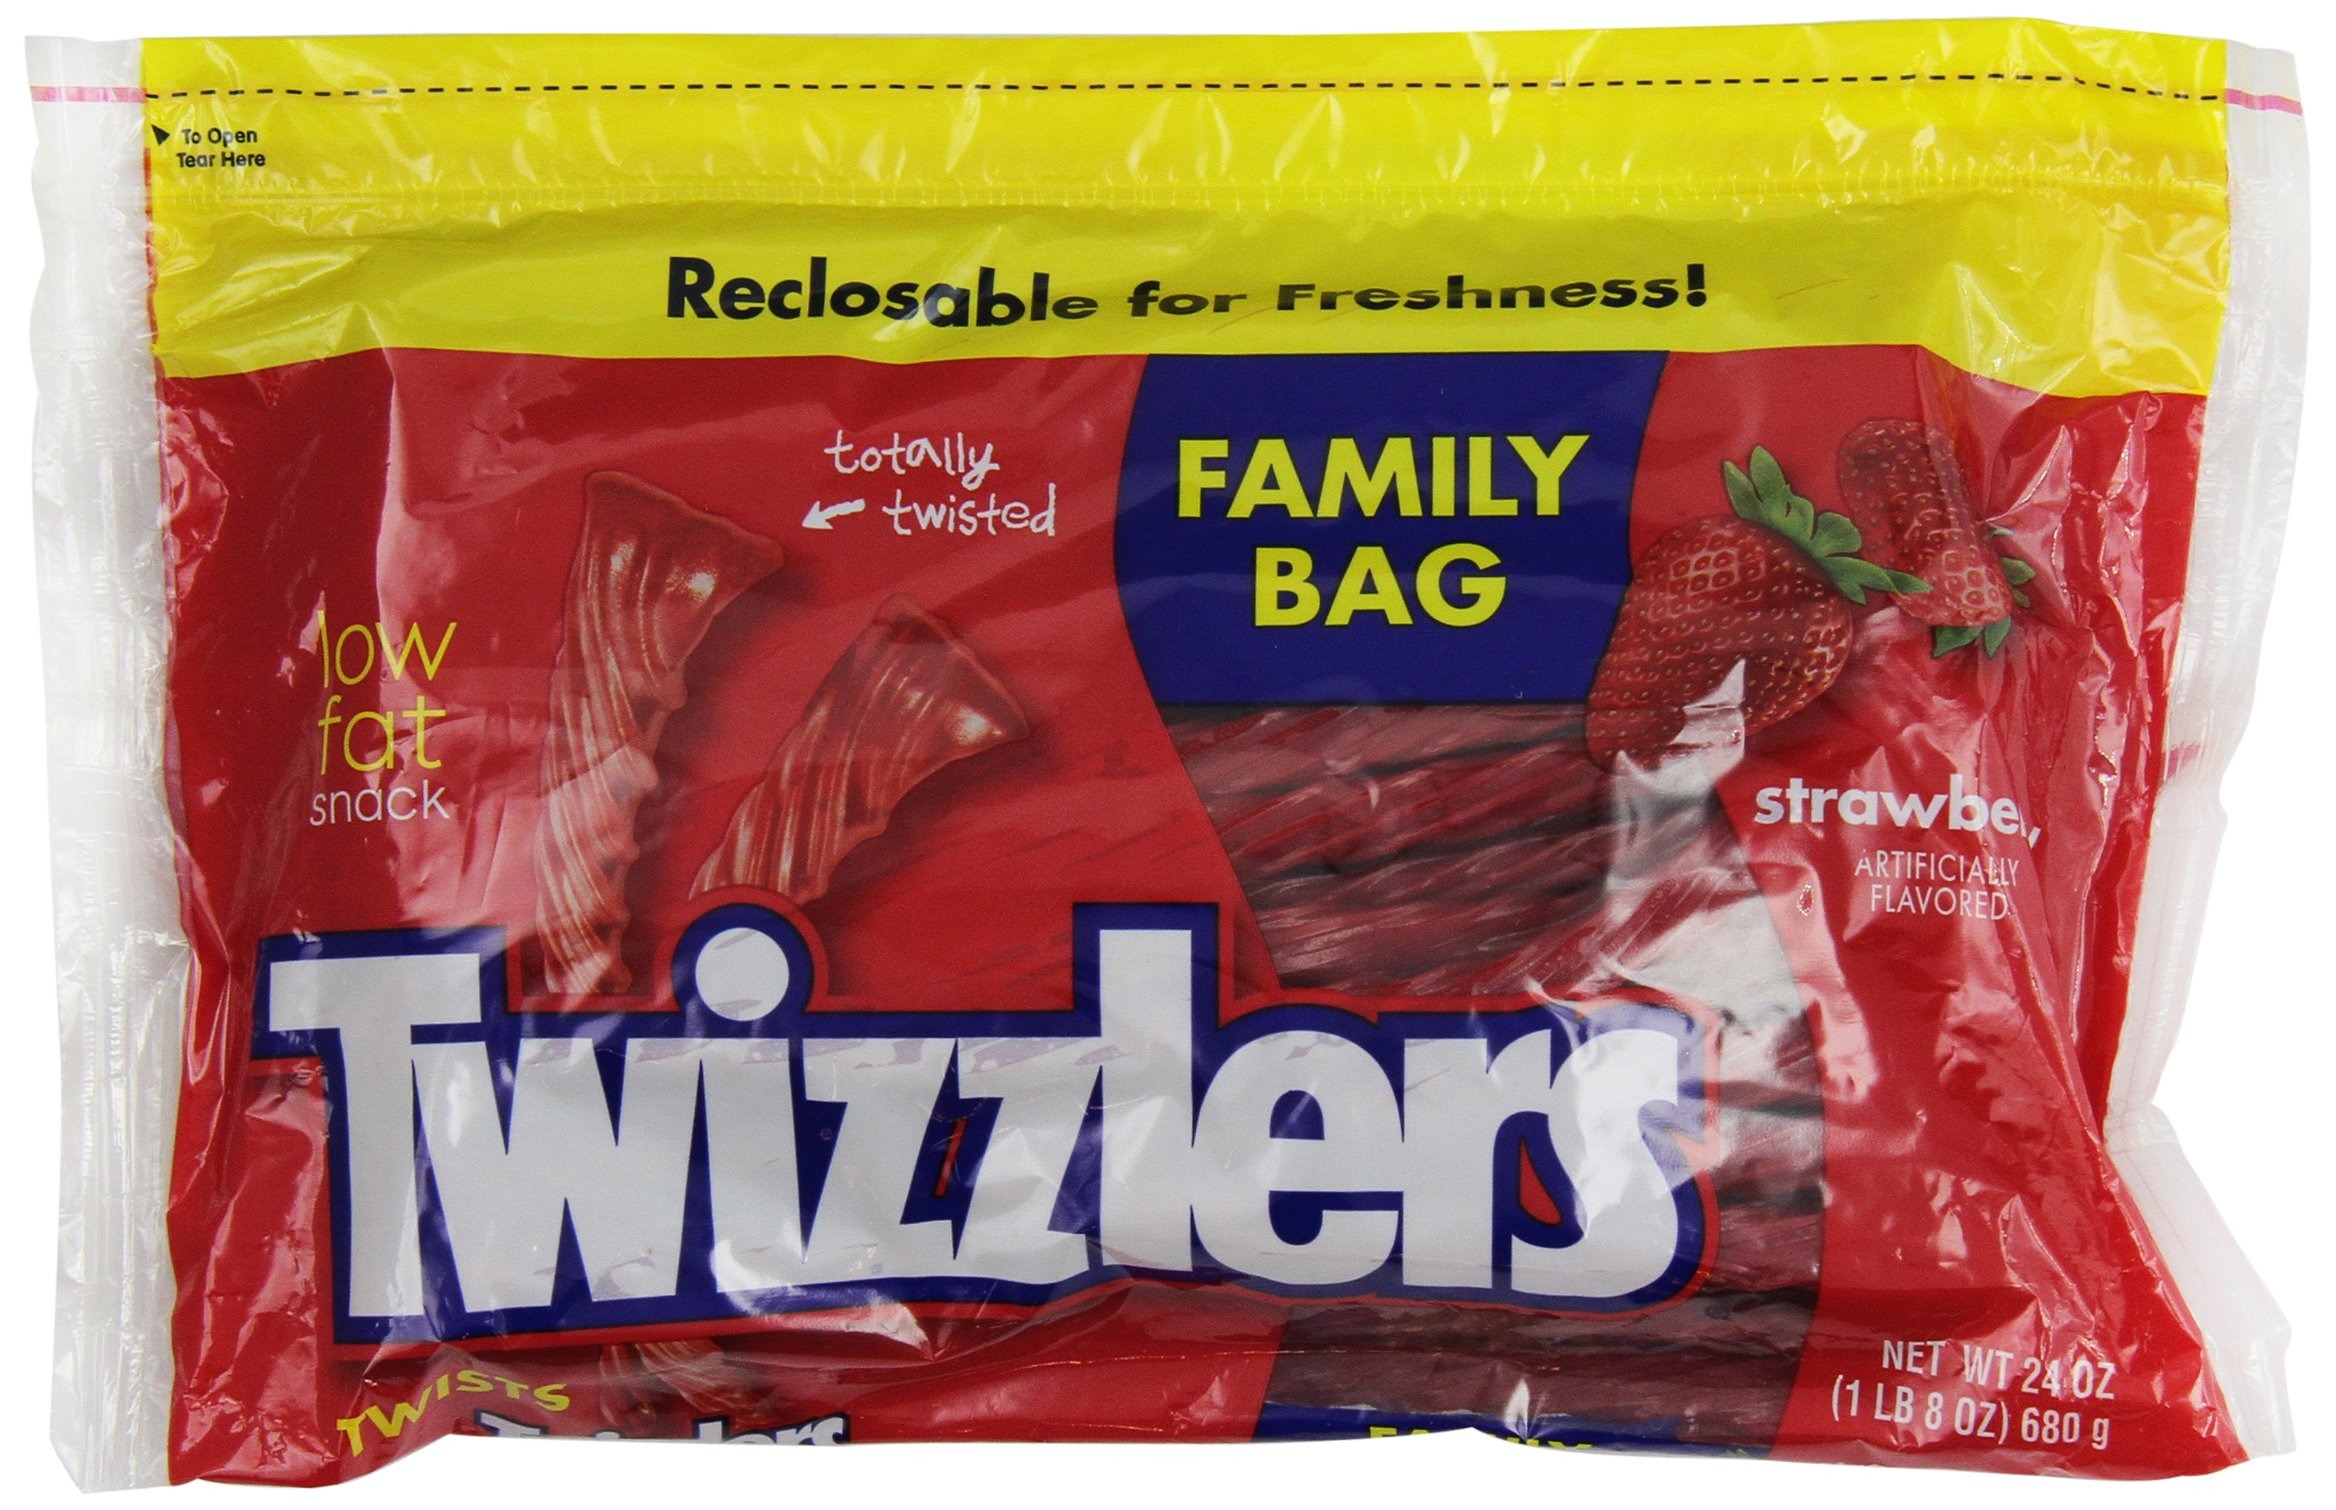
Item Name: TWIZZLERS Licorice Candy, Strawberry, 24 Ounce (Pack of 6)
Bullet Point 1: Perfect for sweet moments while watching a movie or making edible crafts
Bullet Point 2: Mouthwatering strawberry flavored twists
Bullet Point 3: Low-fat and kosher candy
Bullet Point 4: Resealable family bag helps keep candy fresh
Bullet Point 5: Includes 6 bags of TWIZZLERS Strawberry Twists (24-Ounce Bag)
Value: 144.0
Unit: Ounce

Price: 7.49